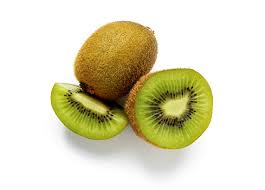
Label: Kiwi